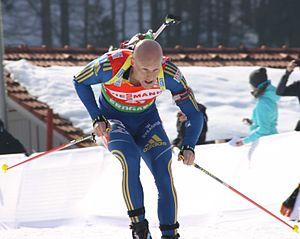
Carl-Johan Bergman, né le 14 mars 1978 à Ekshärad, est un biathlète suédois actif de 2000 à 2014.